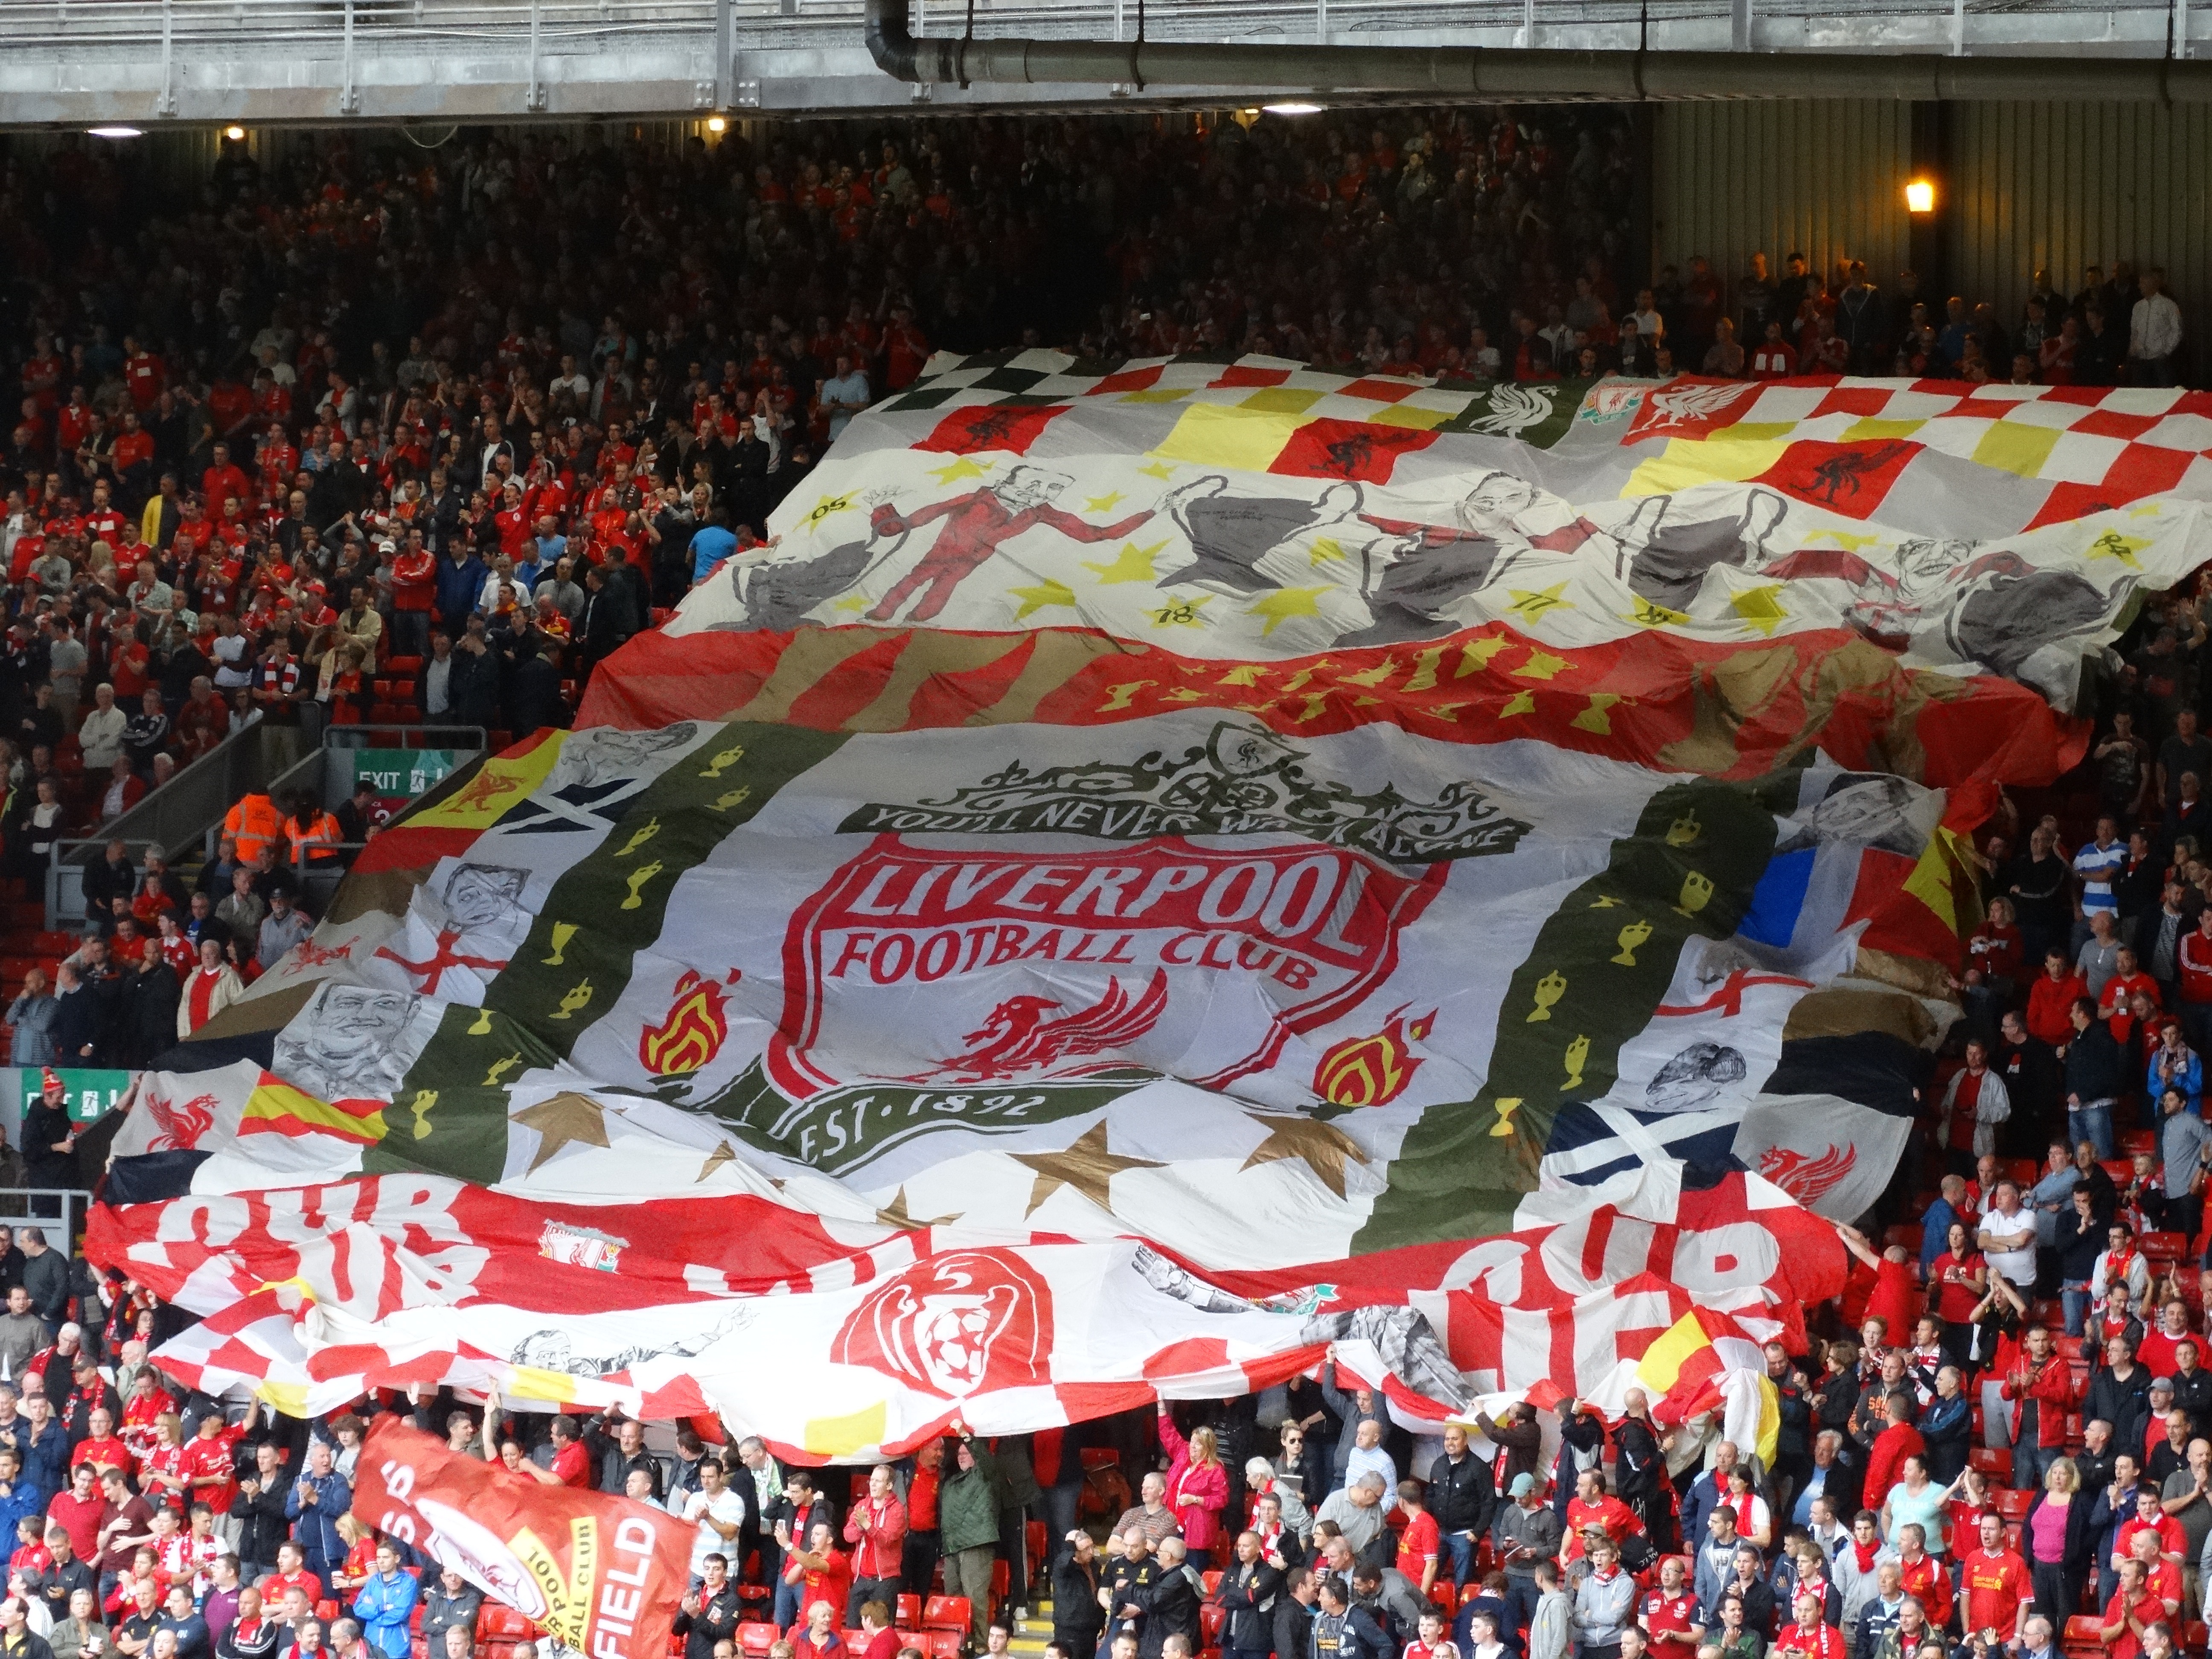
structure, people, crowd, flag, football, stadium, liverpool, arena, huge, fans, sport venue, anfield